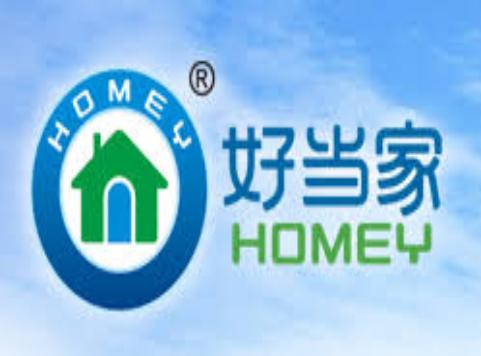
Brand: Homey
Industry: Food